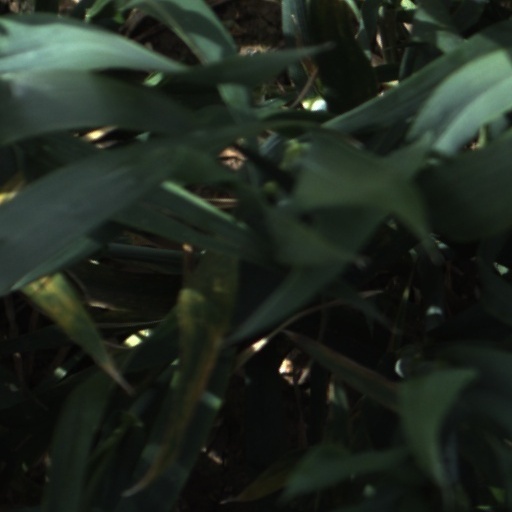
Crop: wheat